Conservatory (greenhouse)

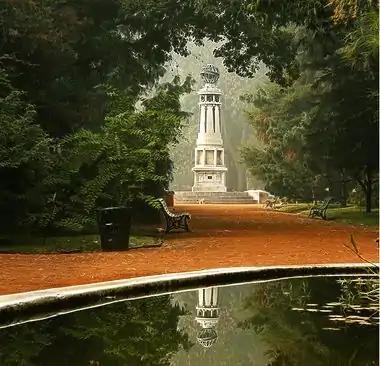
Buenos Aires Botanical Garden

Further north in Europe, the preservation of orange trees became the trend with special-purpose buildings built to protect the tasty, but delicate fruit. Orangeries, as they came to be called, were typically enclosed structures built with wood, brick or stone with tall vertical windows on the south walls. The citrus trees were typically in huge pots or tubs, and wheeled outside for the summer months, as at the Gardens of Versailles. Use of these rooms expanded socially and practically, being used to entertain and to host a wider variety of plants. The term greenhouse came to describe the rooms and conservatories for tender plants. In the 18th century, sloped glass began to be used in conservatory design to allow more light into the structure, enhancing conditions for plant growth. This innovation may have been influenced by the work of Dutch scientist Jan Ingenhousz, who studied the role of light in photosynthesis. However, while his research likely contributed to advancements in horticultural practices, it is not definitively known if he directly influenced the adoption of sloping glass for conservatories.